Hillsboro School District

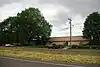
Farmington View

Originally part of the Reedville School District, Butternut Creek is located east of Hillsboro in Reedville. The school opened in 1977 with ten classrooms, with the students known as the Bulldogs. Butternut Creek is a single-story, wood-sided structure with a total of of space. The school served 378 students during the 2019-20 school year and is named after the nearby creek of the same name, a tributary of the Tualatin River. In 2021, the campus went through a major renovation paid for by the 2017 construction bond, adding air conditioning, a new entry plaza, a layout change of the drop-off areas, and the construction of a new modular building with two new classrooms.